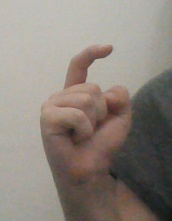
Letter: ra